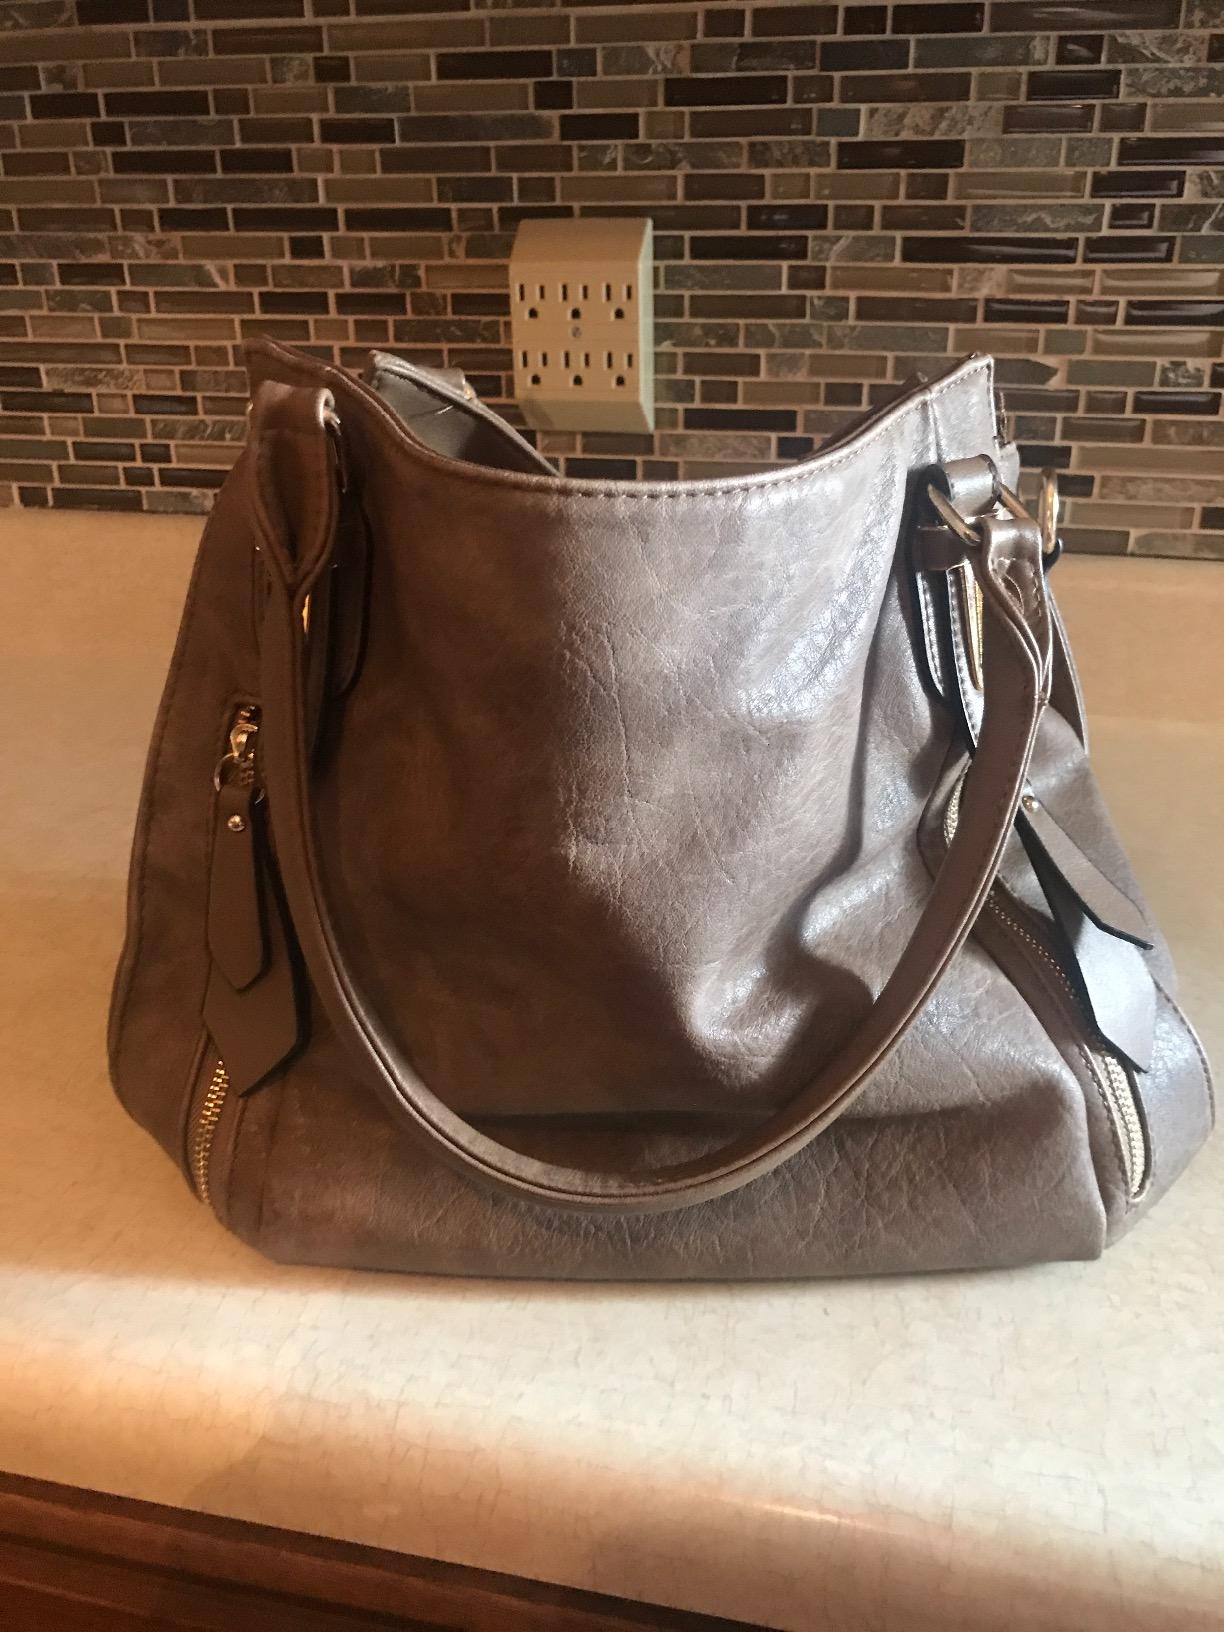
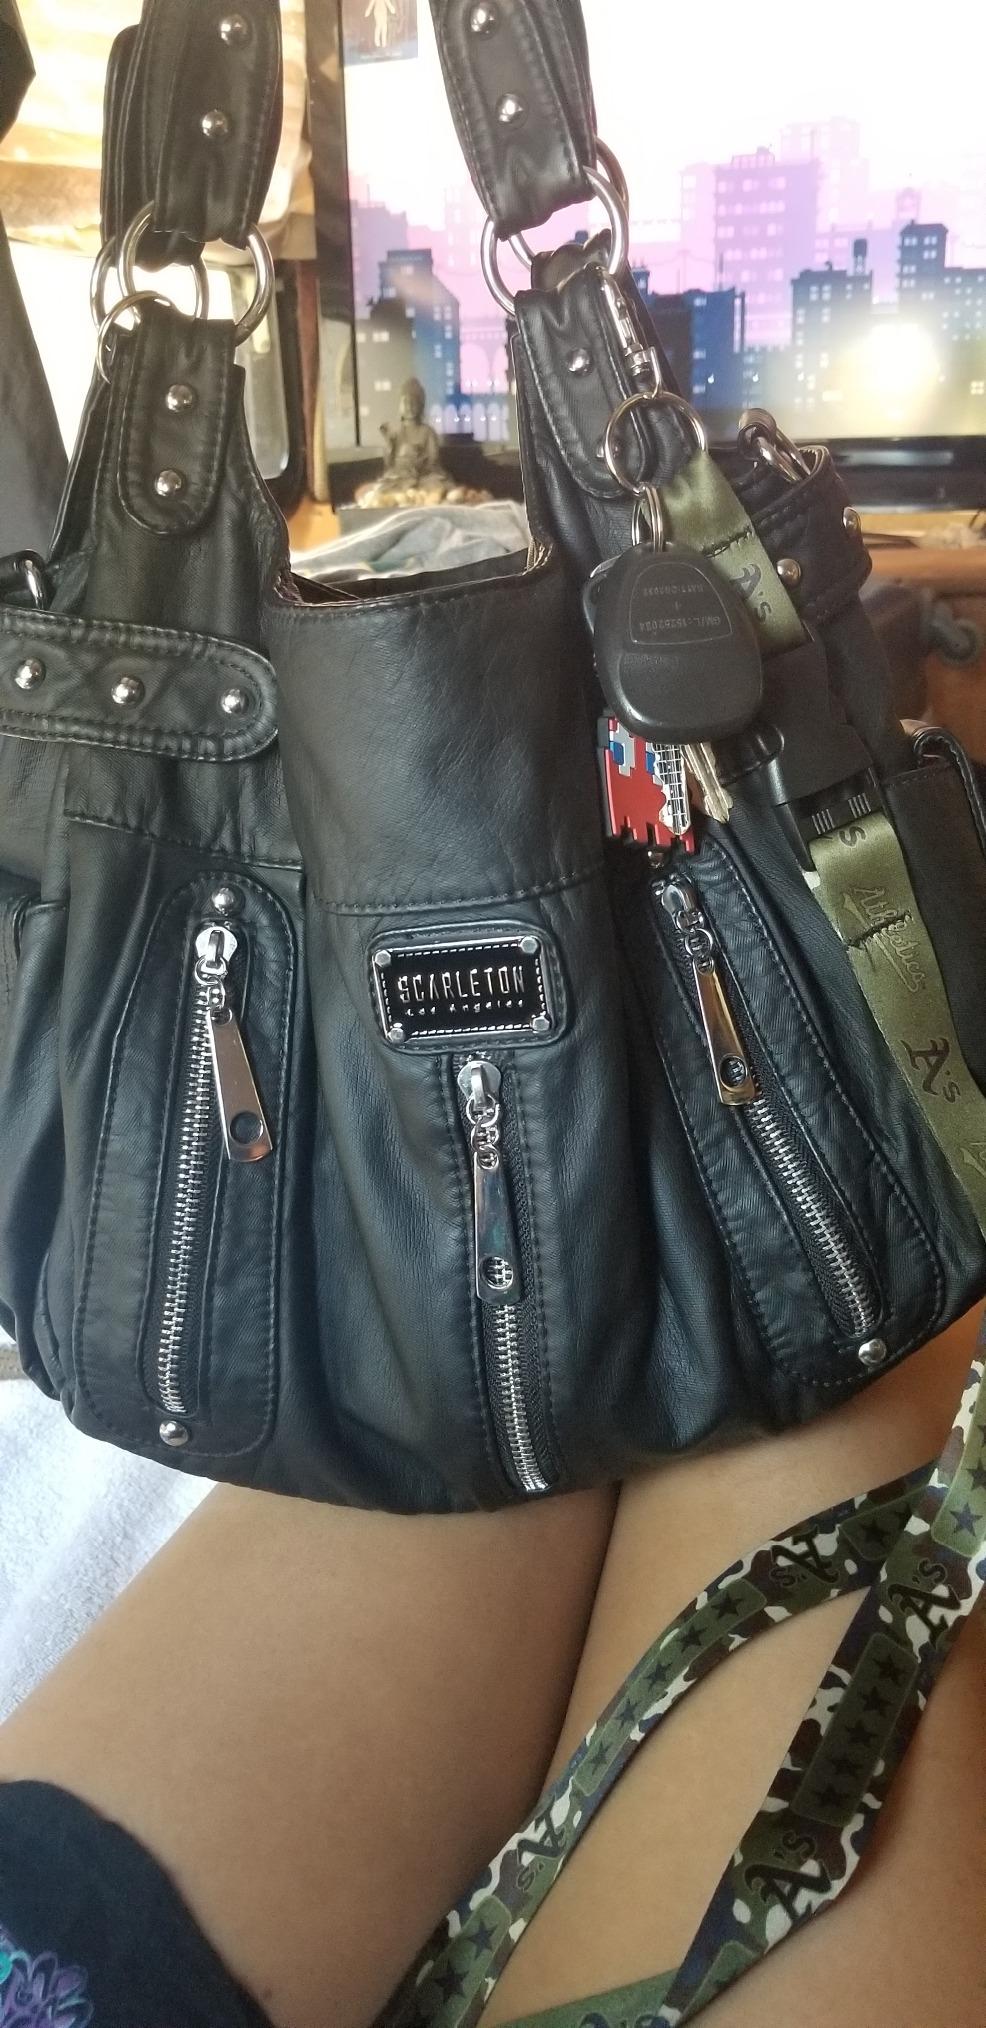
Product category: accessories_handbag
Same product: no